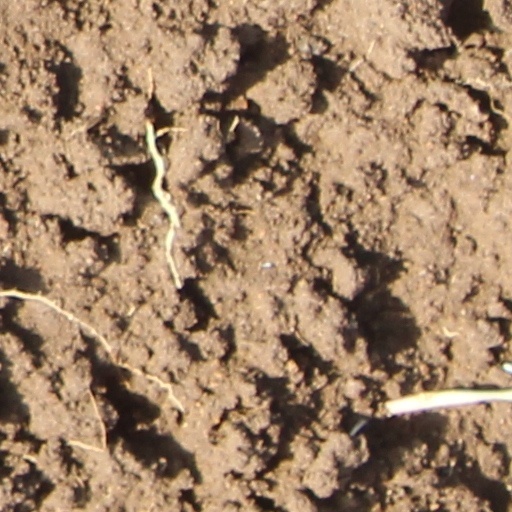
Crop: wheat